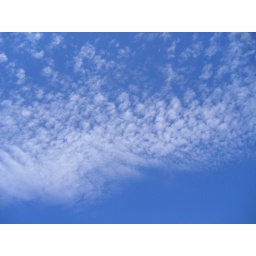
Some clouds in the sky